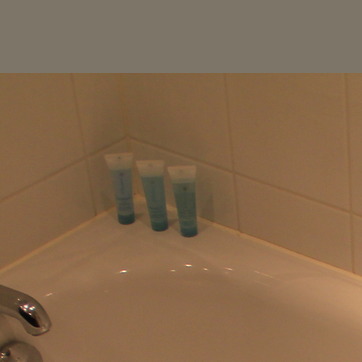
Material: plastic